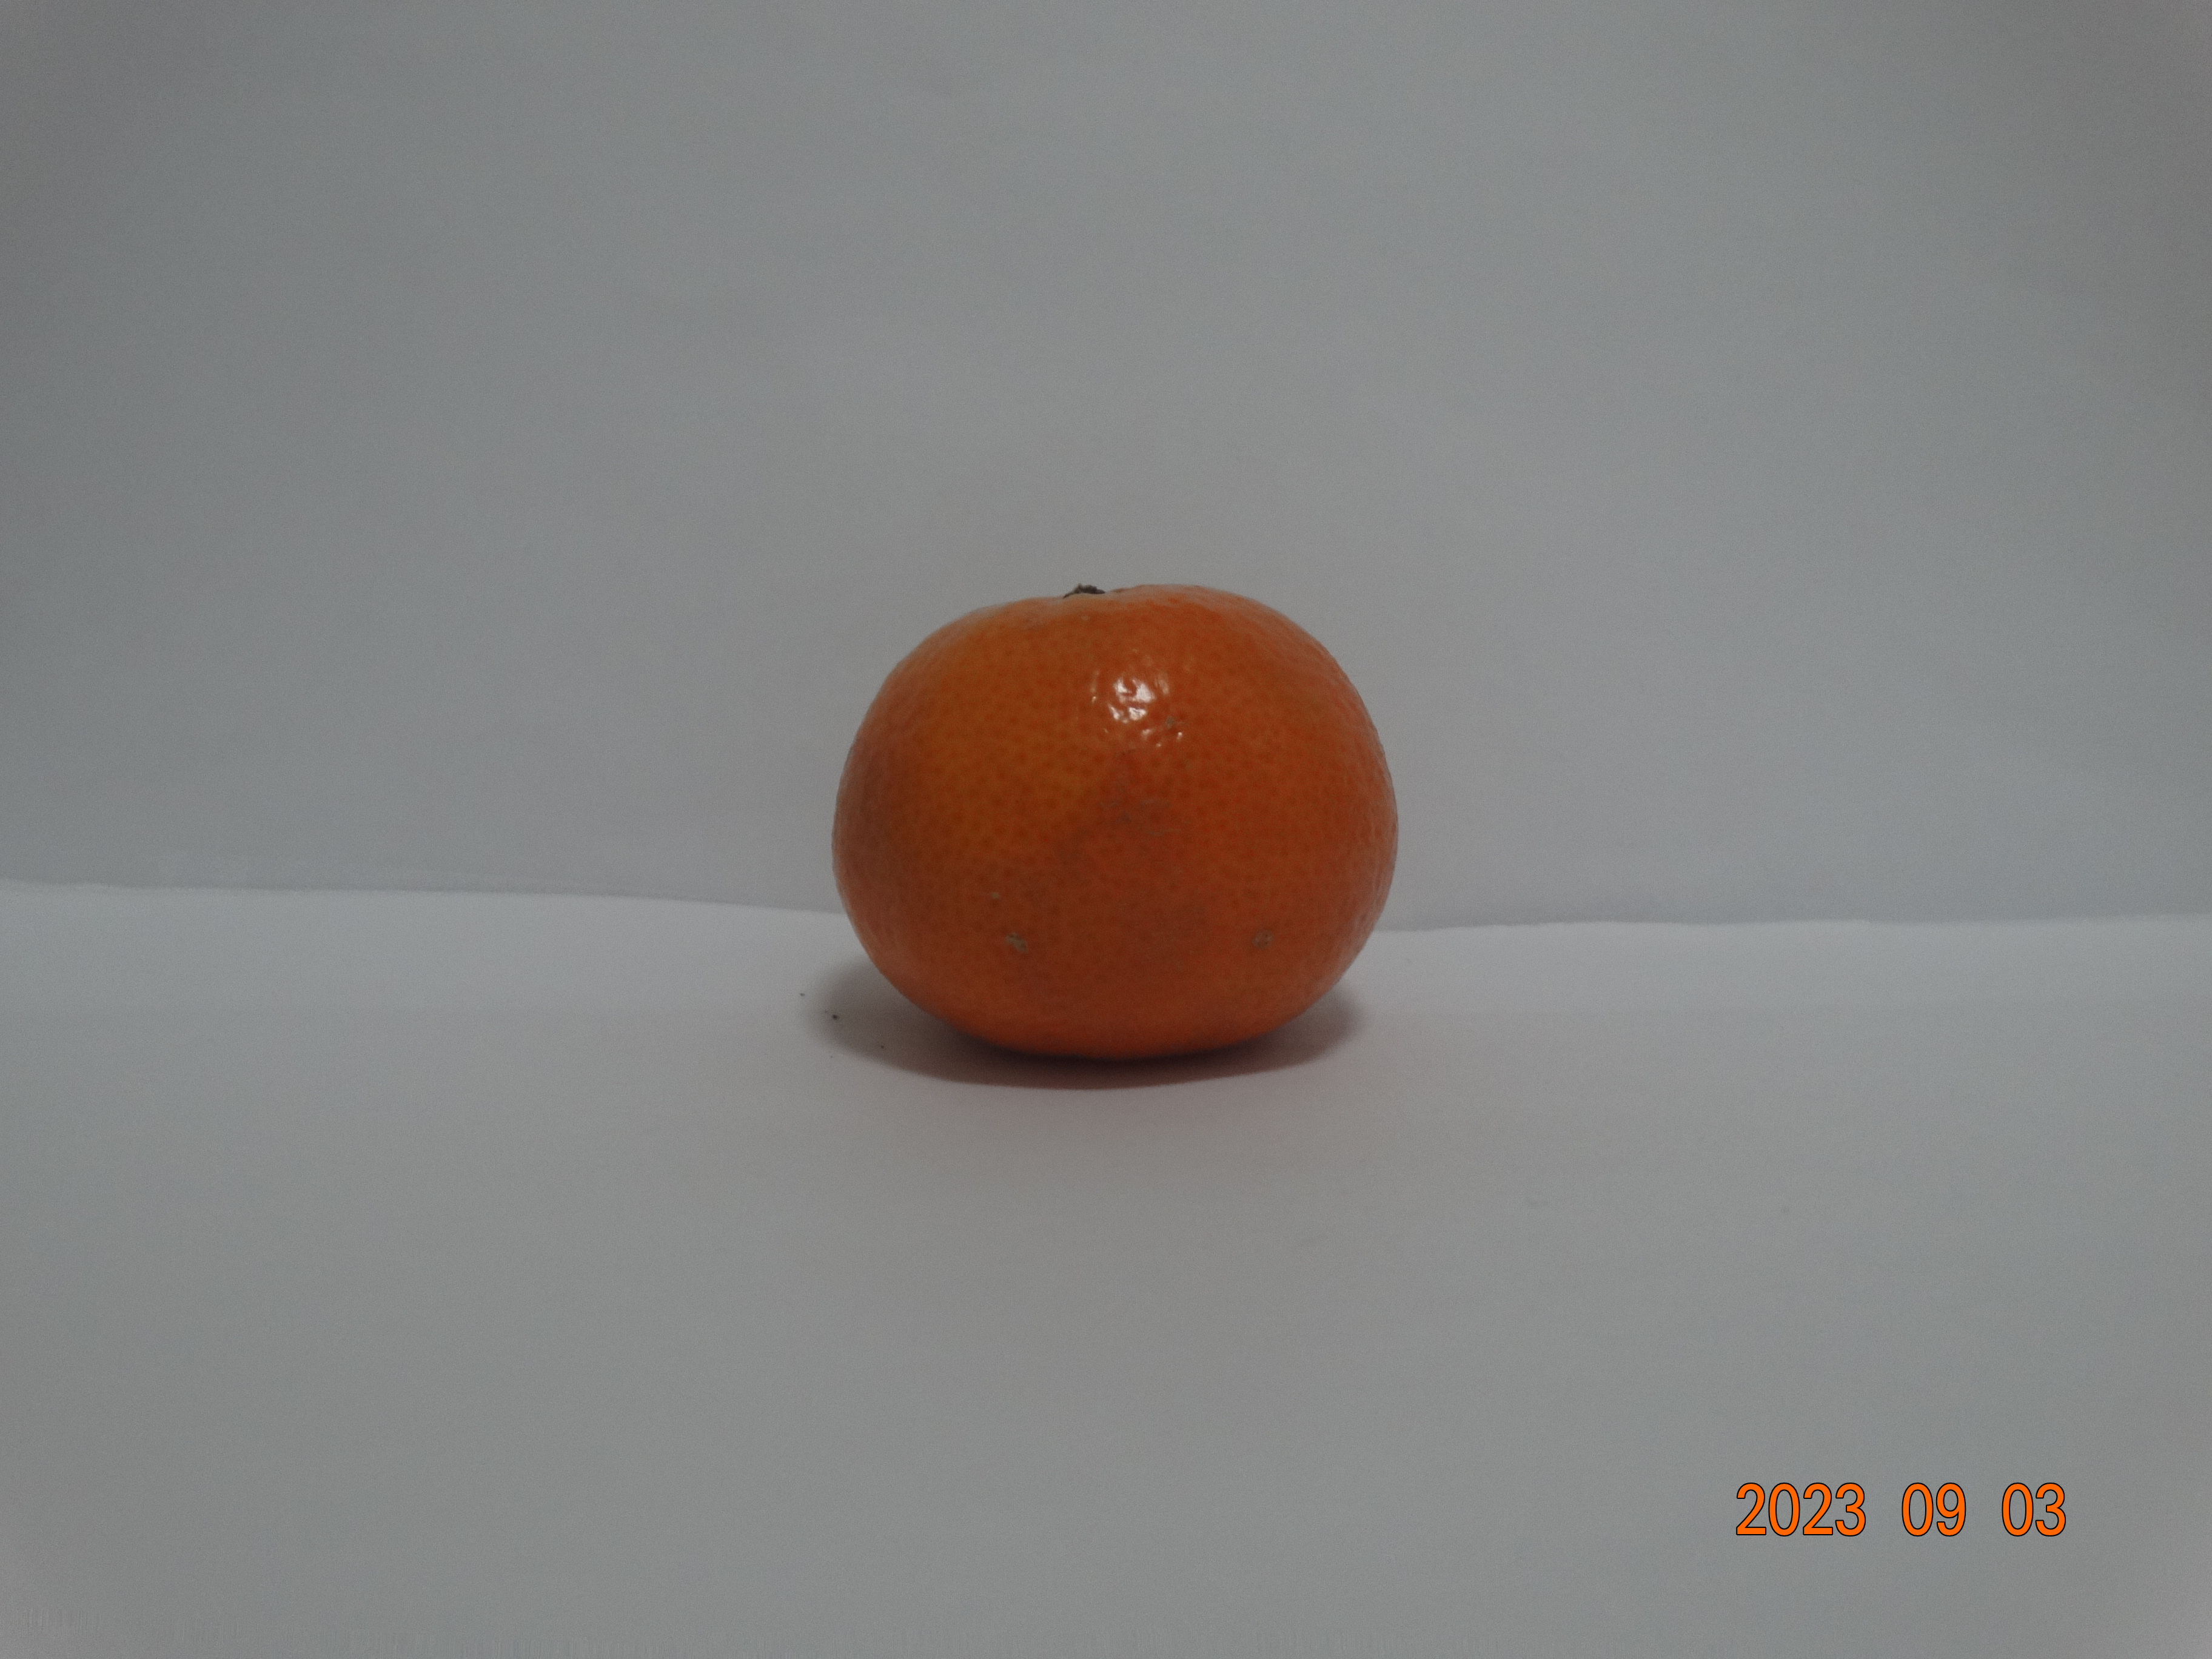
Citrus fruit variety: tangerine